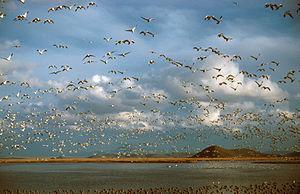
Le refuge faunique national de Lower Klamath est une réserve naturelle de 206 km² située au nord de la Californie et au sud de l'Oregon aux États-Unis. Créée en 1908, elle est située dans la région montagneuse de la chaîne des Cascades. La zone a été déclarée National Historic Landmark le 16 octobre 1965.
L'Oie de Ross est une espèce d'oiseaux de la famille des Anatidae et de la sous-famille des Anserinae.
Les National Wildlife Refuges ou Federal Wildlife Refuges forment un réseau de plus de 500 aires protégées aux États-Unis, gérées par le United States Fish and Wildlife Service et vouées à la protection des habitats naturels, de leur faune et de leur flore.
Le lac Klamath inférieur est un lac du nord de la Californie, aux États-Unis, situé dans le comté de Siskiyou.